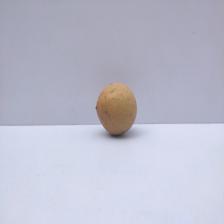
Size: Small